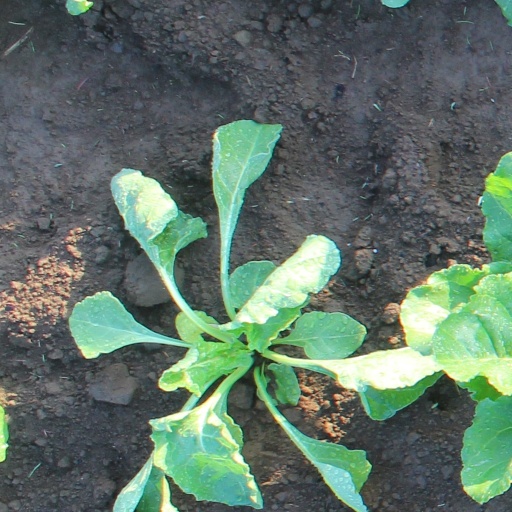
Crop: sugar beet